Rickenbach, Basel-Landschaft

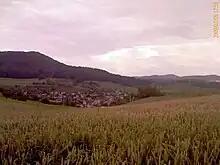
Rickenbach

Rickenbach has an area, , of . Of this area, or 56.1% is used for agricultural purposes, while or 32.9% is forested. Of the rest of the land, or 10.7% is settled (buildings or roads) and or 0.3% is unproductive land.